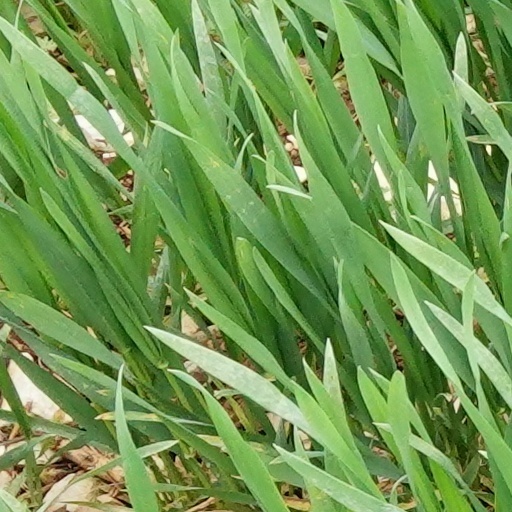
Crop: wheat